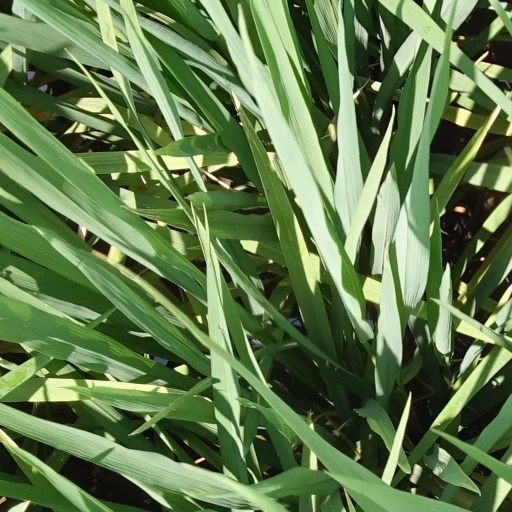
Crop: rice